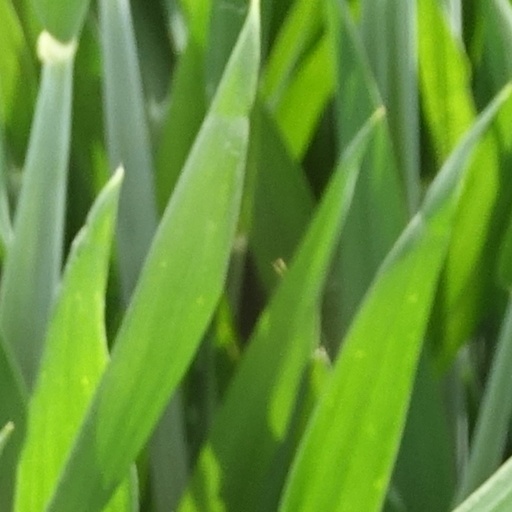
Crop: wheat